Balch Fieldhouse

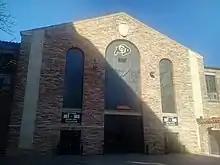
Front entrance of the fieldhouse

Balch Fieldhouse is a 4,000, at one point seating 7,000, seat multi-purpose arena in Boulder, Colorado. It opened in 1937. It was home to the University of Colorado Buffaloes basketball teams until the CU Events Center opened in 1979.